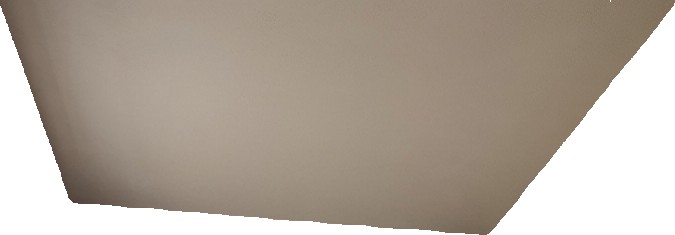
Surface category: ceiling